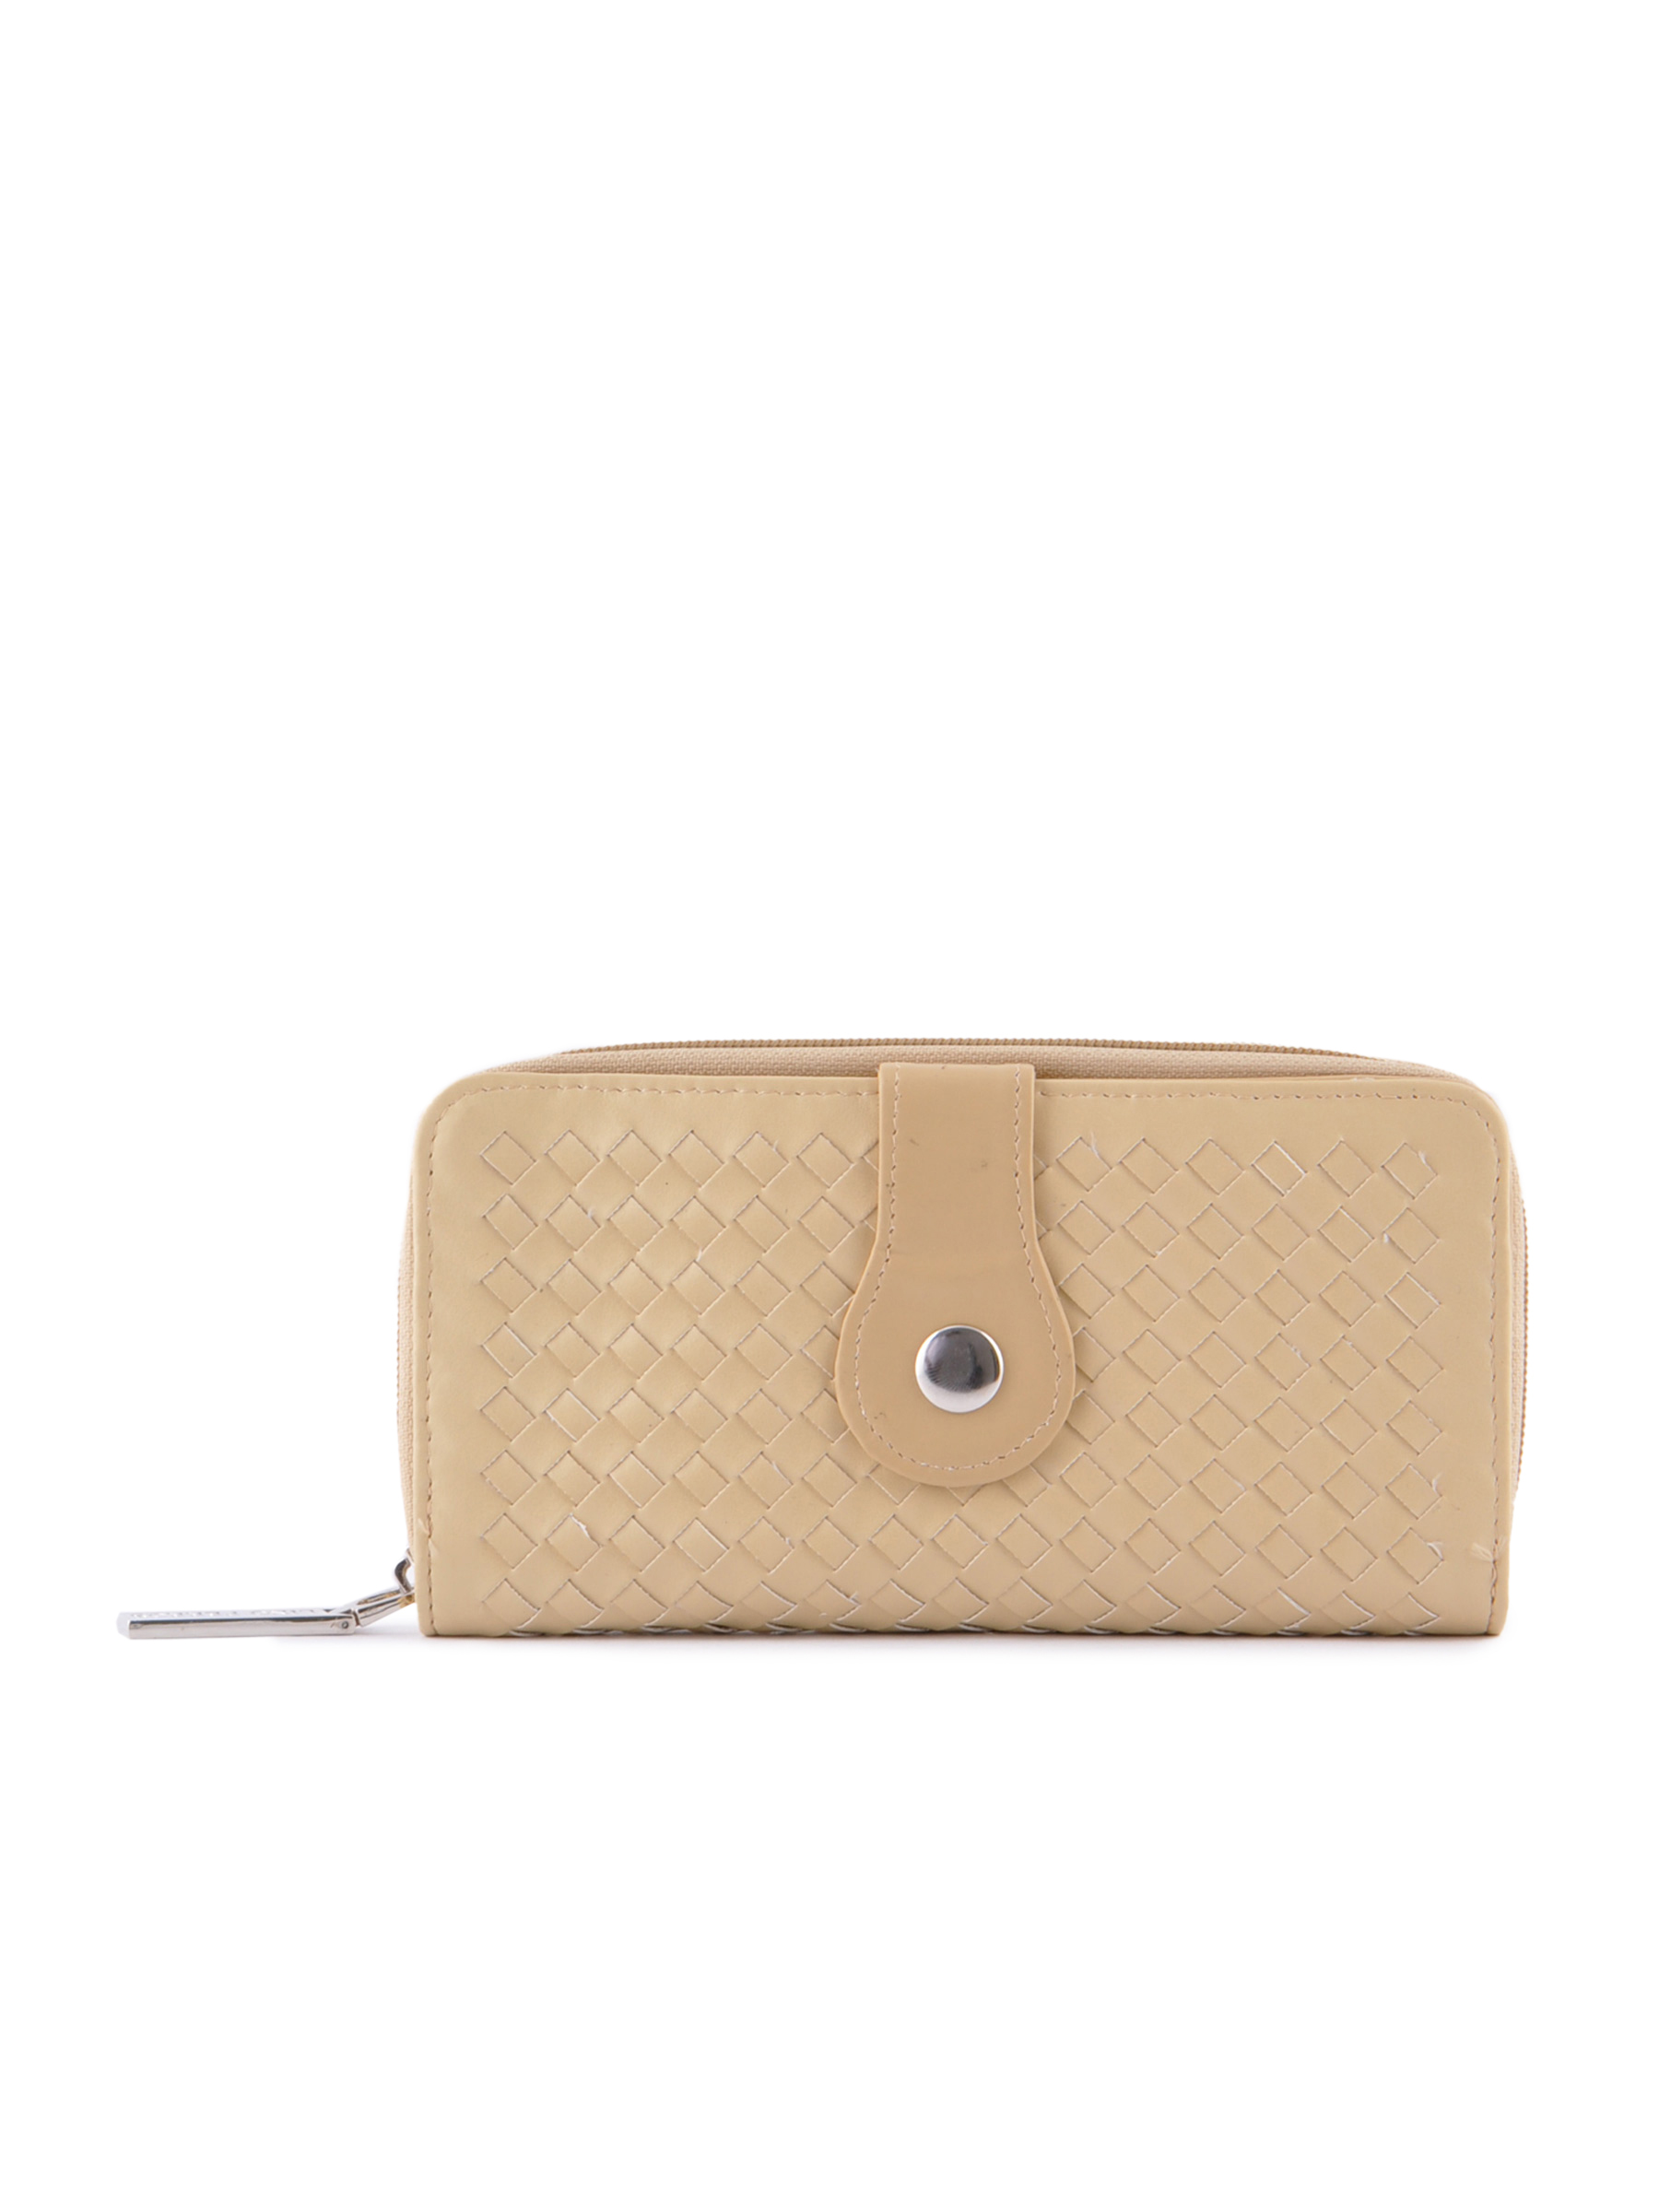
Lino Perros Women Button Flap Cream Wallet
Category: Accessories / Wallets / Wallets
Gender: Women
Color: Cream
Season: Winter 2015
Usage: Casual